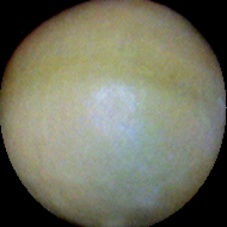
Label: Immature